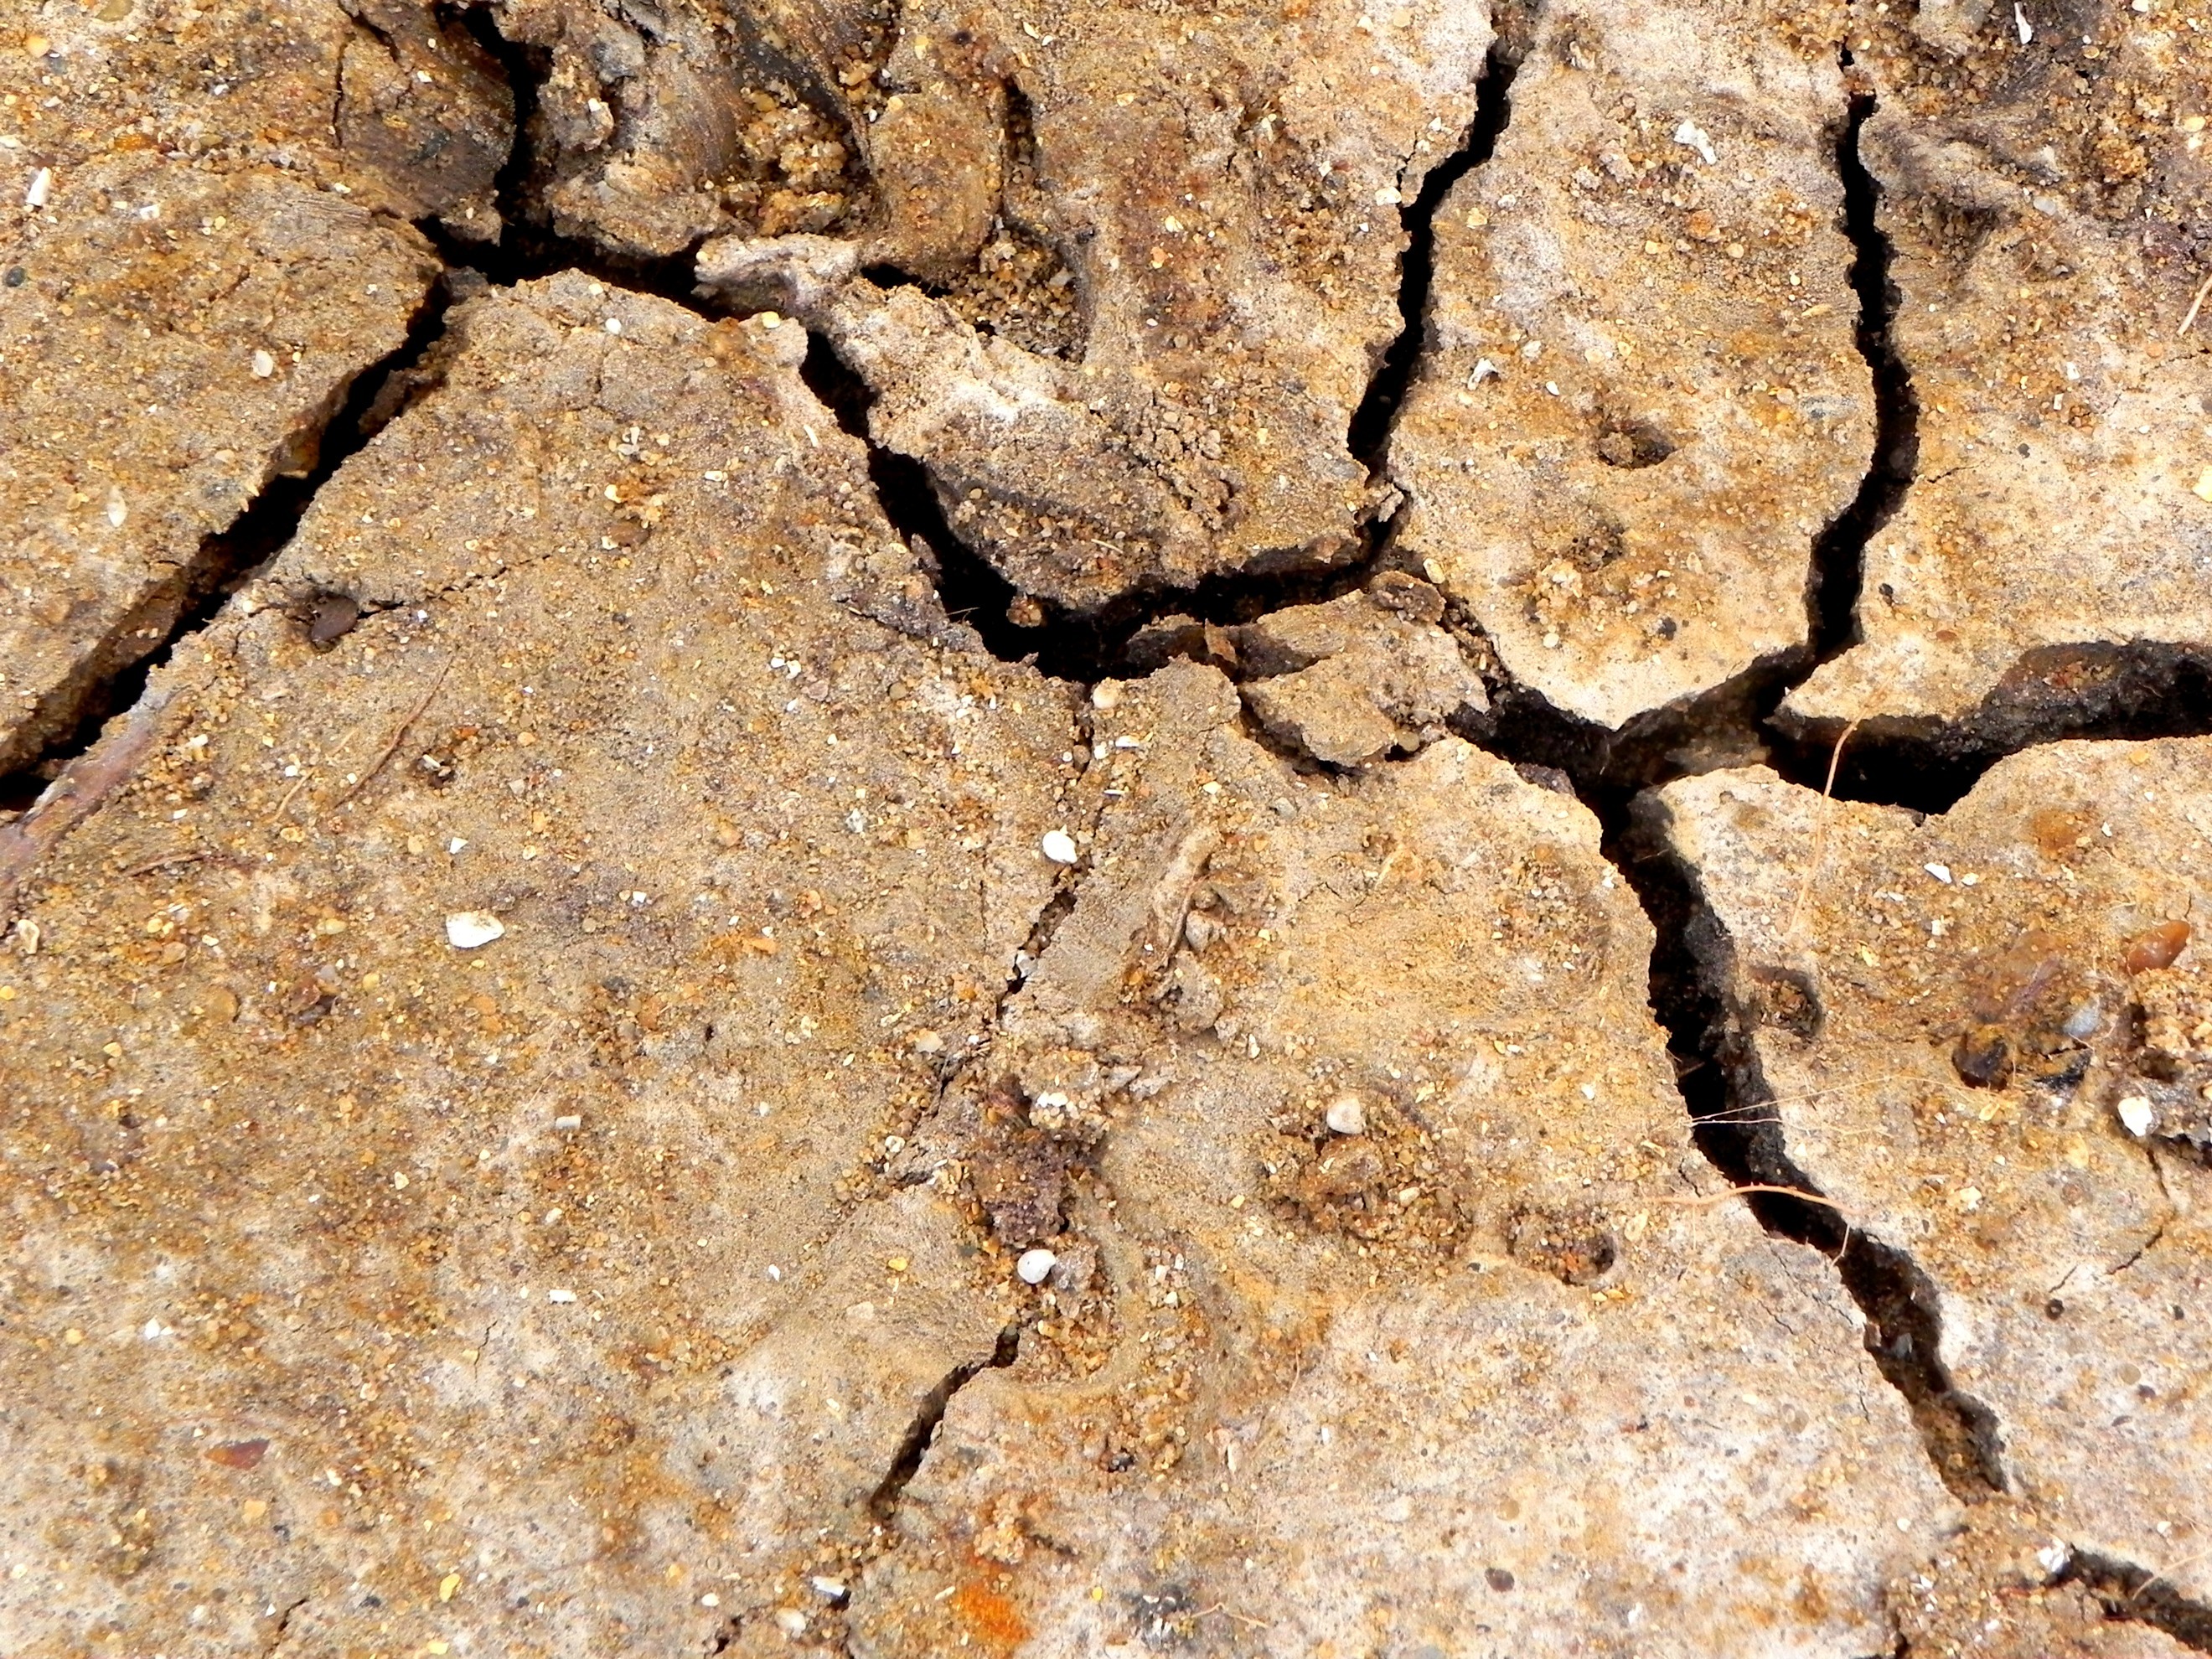
sand, rock, ground, texture, formation, dry, soil, crack, dried, material, geology, split, flooring, porous